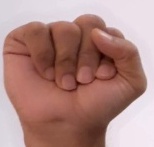
ASL sign: S